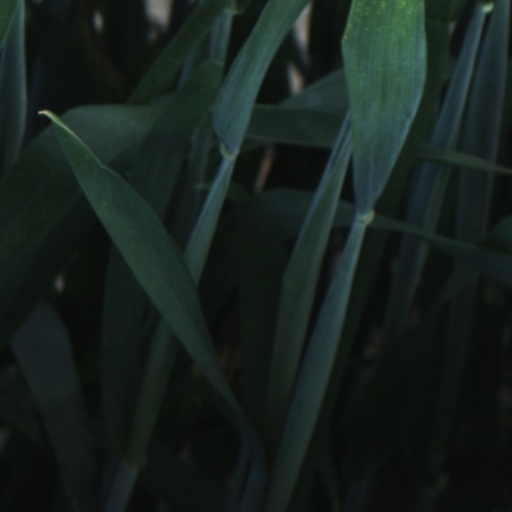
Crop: wheat